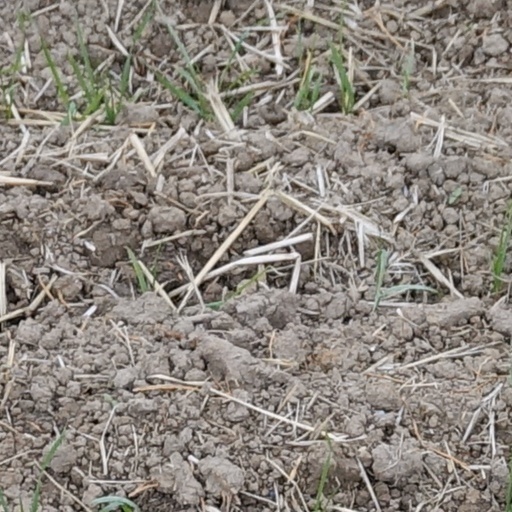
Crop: wheat